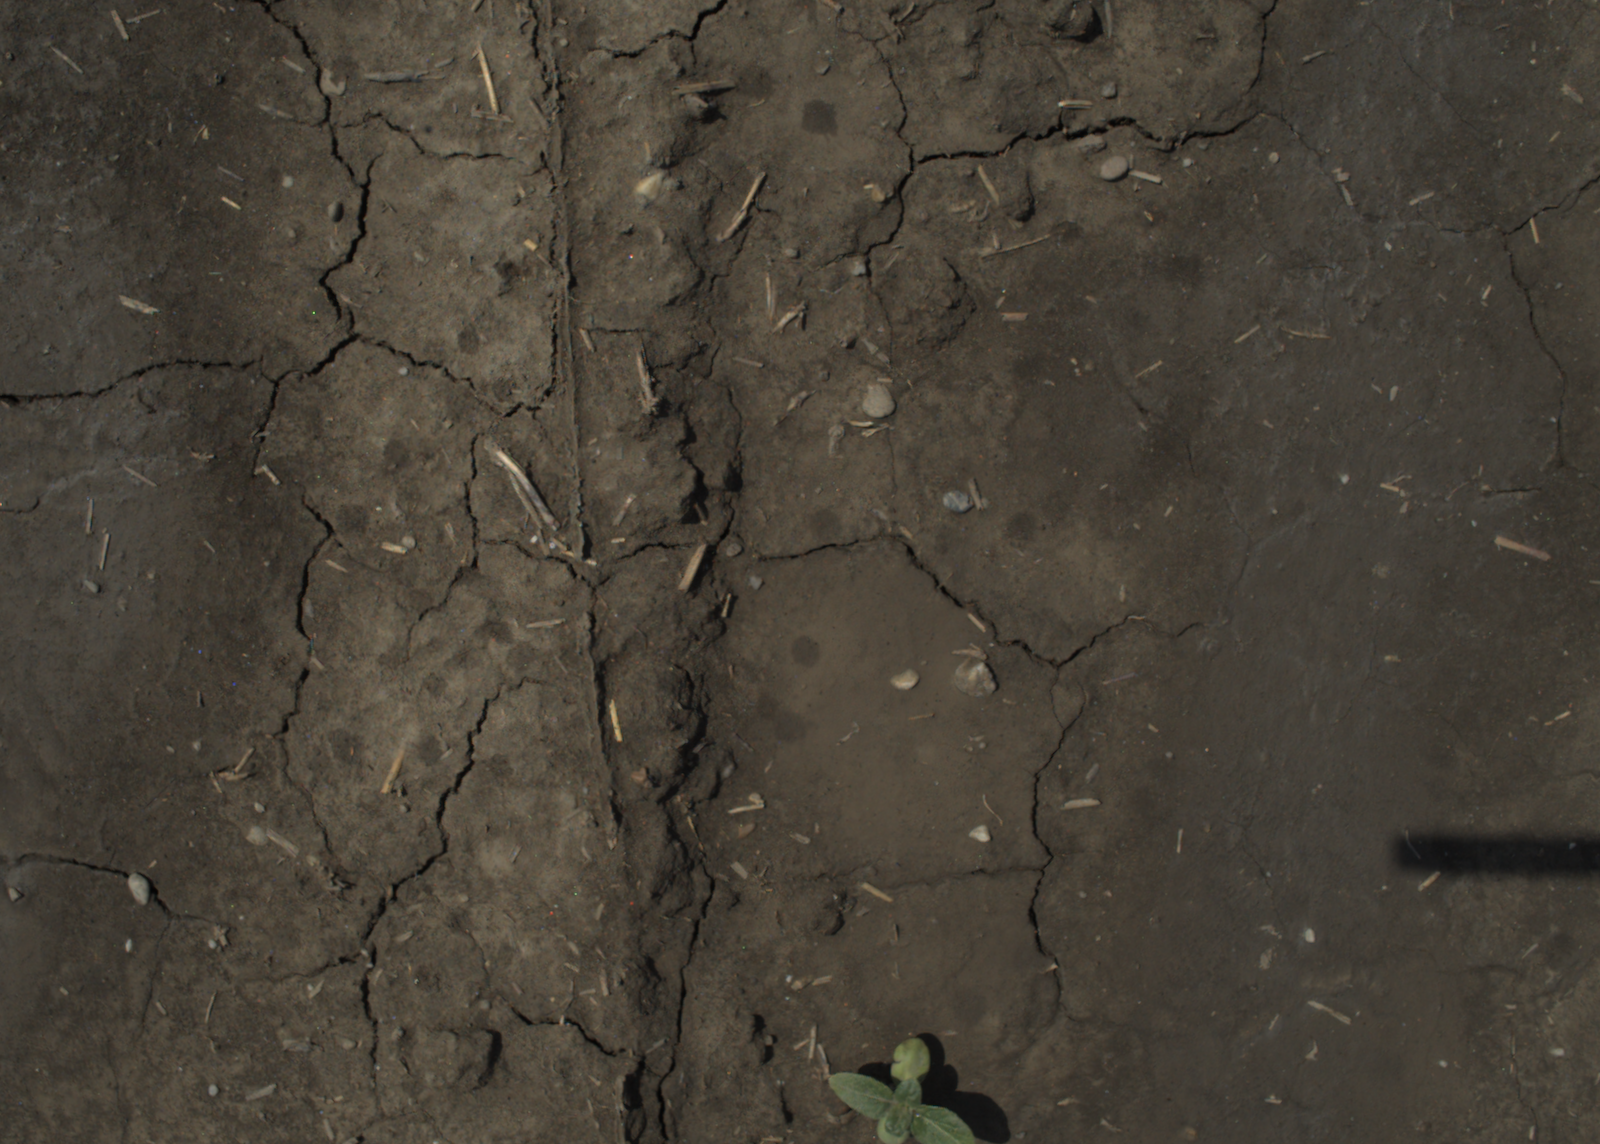
Capture date: 29.06.2021 11:42:08
Weather: sunny
Wind: strong
Seeding date: 08.06.2021
Plant canopy height (mm): 962